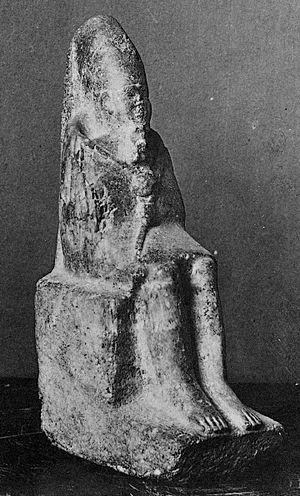
Menkaouhor Kaiu est un ancien pharaon égyptien de l'Ancien Empire. Il est le septième souverain de la Vᵉ dynastie, il régna aux alentours de -2389 à -2381.